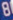
Number: 8